Biological data visualization

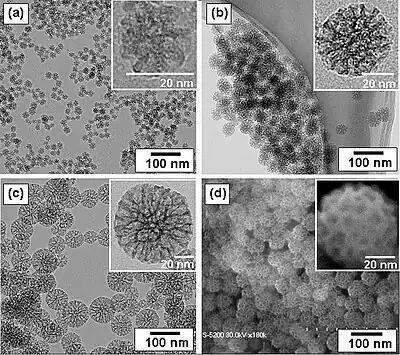
Mesoporous Silica Nanoparticle

Variant analysis: In the field of genetics and personalized medicine, sequence alignment visualization is used for variant analysis to identify single nucleotide polymorphisms (SNPs), insertions, deletions, and other genetic variation. Visualization tools help researchers pinpoint specific variations in genomic sequences and assess their potential impact on phenotypic traits.